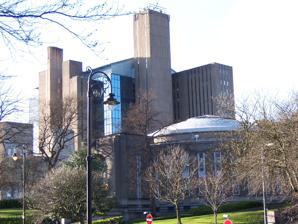
Building: Glasgow University Library
Country: United Kingdom
Year built: 1968
Library in Glasgow, Scotland, UK University of Glasgow Library The Main Library Building, prior to 2012, with the McMillan Reading Room in the foreground. 55°52′24″N 4°17′20″W / 55.8733°N 4.2890°W / 55.8733; -4.2890 Location Glasgow , Scotland Type Academic library Established 1475 Branches 8 Collection Items collected Books, manuscripts, journals and electronic resources Size 2.5 million physical volumes across all campus libraries, (4.3 million including e-books). Legal deposit Formerly (1709–1836) Access and use Access requirements Staff, students and alumni of the University of Glasgow Other information Director Susan Ashworth (librarian) Employees 334 Affiliation University of Glasgow Website www .lib .gla .ac .uk Glasgow University Library in Scotland is one of the oldest and largest university libraries in Europe. At the turn of the 21st century, the main library building itself held 1,347,000 catalogued print books, and 53,300 journals . [ vague ] In total, the university library system including branch libraries now holds approximately 2.5 million books and journals, along with  access to 1,853,000 e-books, and over 50,000 e-journals. The University also holds extensive archival material in a separate building. This includes the Scottish Business Archive, which alone amounts to 6.2 kilometres of manuscripts. The current 12-storey building was opened in 1968 and is a prominent landmark in Glasgow's West End . In 2014, there were over 1.7 million visits made to the library. History The first explicit mention of the Library is dated November 1475, when the first donations by the University's Chancellor, Bishop John Laing , were recorded. After the Reformation the University of Glasgow and its Library were reinvigorated under the Principalship of Andrew Melville in 1574–1580. The Library grew steadily throughout the 18th century due largely to the fact that it was granted legal deposit status between 1709 and 1836. Legal deposit ceased in 1836 and the Library was granted an annual lump sum which allowed it to develop its collections in line with the University's teaching and research interests. The library of the royal physician to Queen Charlotte , William Hunter , received in 1807, comprised some 10,000 volumes that augmented the library's holdings by fifty per cent, and extended their reach well beyond the contemporary curriculum; of Hunter's 650 manuscript codices, over a hundred are illuminated , and his incunabula "accorded Glasgow a prominence that it could not have achieved with its own resources". By 1888 the holdings of the Library had risen to around 150,000 volumes, due in part to large donations and contributions by wealthy private collectors, such as William Hunter , John Smith of Crutherland, George A. Walker Arnott , William Euing and David Murray. Following the considerable expansion of the university buildings in the 1630s onwards, the first purpose-built Library for the university was designed by William Adam and opened in 1744 at the Old College in High Street. From 1870 until 1968, the University Library was housed within the main Gilbert Scott Building in Gilmorehill.  The old Library closed in July 1968 and the new building opened to readers on 30 September 1968. Current building Entrance of the Library (2017) Designed by William Whitfield , the present 12-storey library was constructed in 1968 and extended in the 1980s and 1990s. It formed the centerpiece of the new campus buildings built across Hillhead during the 1960s. In line with architectural fashion of the period ( Edinburgh University Library opened its new eight storey main library in a similar style in 1967), it is of Brutalist design, being clad in Precast concrete flint aggregate panels. (However, as of 2012 [update] , the building was overclad in an "aluminum rain screen system" due to deterioration of the original panels.) The main library floors are stacked in a central core with the peripheral towers containing services. The cluster of towers are reminiscent of San Gimignano , and form part of a complex that also incorporates the Hunterian Art Gallery . The original building has been extensively refurbished to facilitate a modern information technology environment.  The library has collections ranging from astronomy to zoology, as well as a world-class Special Collections department. Special Collections on level 12 has an internationally significant collection of manuscripts and printed works. In the foyer, there is a display area featuring changing exhibitions of rare material from their collections. In 1993 the Glasgow University Library complex was selected by the international conservation organisation DoCoMoMo as one of sixty key Scottish monuments of the post-war era. Open 361 days of the year, the library provides a resource not only for the academic community in Glasgow but also for scholars worldwide.  There are study spaces for more than 2500 students, with over 800 computers. Wi-Fi access is available throughout the building.  A new cafe and social learning space was opened in 2009, followed by an exhibition gallery, and a level dedicated to post-graduate study. In 2016 the main entrance level was totally reconstructed in an open configuration, including a new Conservation Studio, and at the same time, the basement area has been reformed to become a further study area. The library staff comprises a team of over three hundred daytime, evening, and weekend staff.  The University Librarian from 1 August 2015 is Susan Ashworth. The Friends of Glasgow University Library, an educational charity formed in 1976, is open to public membership, promotes the Library and its work, and each year presents a series of talks and events. The first fully illustrated account of the Library and its unique and distinctive collections, from 1451 to the present day, "The University of Glasgow Library: Friendly Shelves" was published in June 2016, with Forewords by The Chancellor Professor Sir Kenneth Calman and the Principal Anton Muscatelli. Notable collections The Ancient of Days , Copy B, in Europe a Prophecy by William Blake (1794) The Library incorporates the Archives of the University of Glasgow accumulated since 1451, and the Scottish Business Archive of internationally important collections of business  records covering the whole of Scotland and its global trades from the 18th century to the present. The Library's Special Collections are classed as being of national and international importance. Its subject strengths include art, languages, literature, history, and the history of law, science, and medicine, represented by over 200,000 manuscript items and around 200,000 printed works (1,060 of which are incunabula , printed before 1501.) The holdings of medieval and renaissance manuscripts, and emblem literature, are of international status. Collections include those of George Buchanan from 1578, the Hunterian Library, the Stirling Maxwell Collection including emblem literature from 1531 onwards, the James McNeill Whistler Archive, the Euing Collection of music and Bibles, the Dougan Collection of early photography including Hill & Adamson, the modern Edwin Morgan Scrapbooks and the Scottish Theatre Archive. The library is the only European Documentation Centre (EDC) in the west of Scotland, and one of the largest in the UK. The EDC is part of the Maps, Official Publications, and Statistics Unit on Level 7. The centre contains full texts of legislation and proposed legislation, as well as reports and statistics from the European Union. Specialist collections for veterinary medicine, dentistry, and chemistry are held in separate branch libraries around campus. Other notable collections include music scores, Russian and East European material, and significant 18th- and 19th-century print books and journals at the Library Research Annexe. The 2015 public exhibition in the adjacent Hunterian Art Gallery, Ingenious Impressions -The Coming of the Book, showcased the incunabula collection. A web catalogue of these rarities has been created. See also Papyrus 22 Hunterian Collection Notes